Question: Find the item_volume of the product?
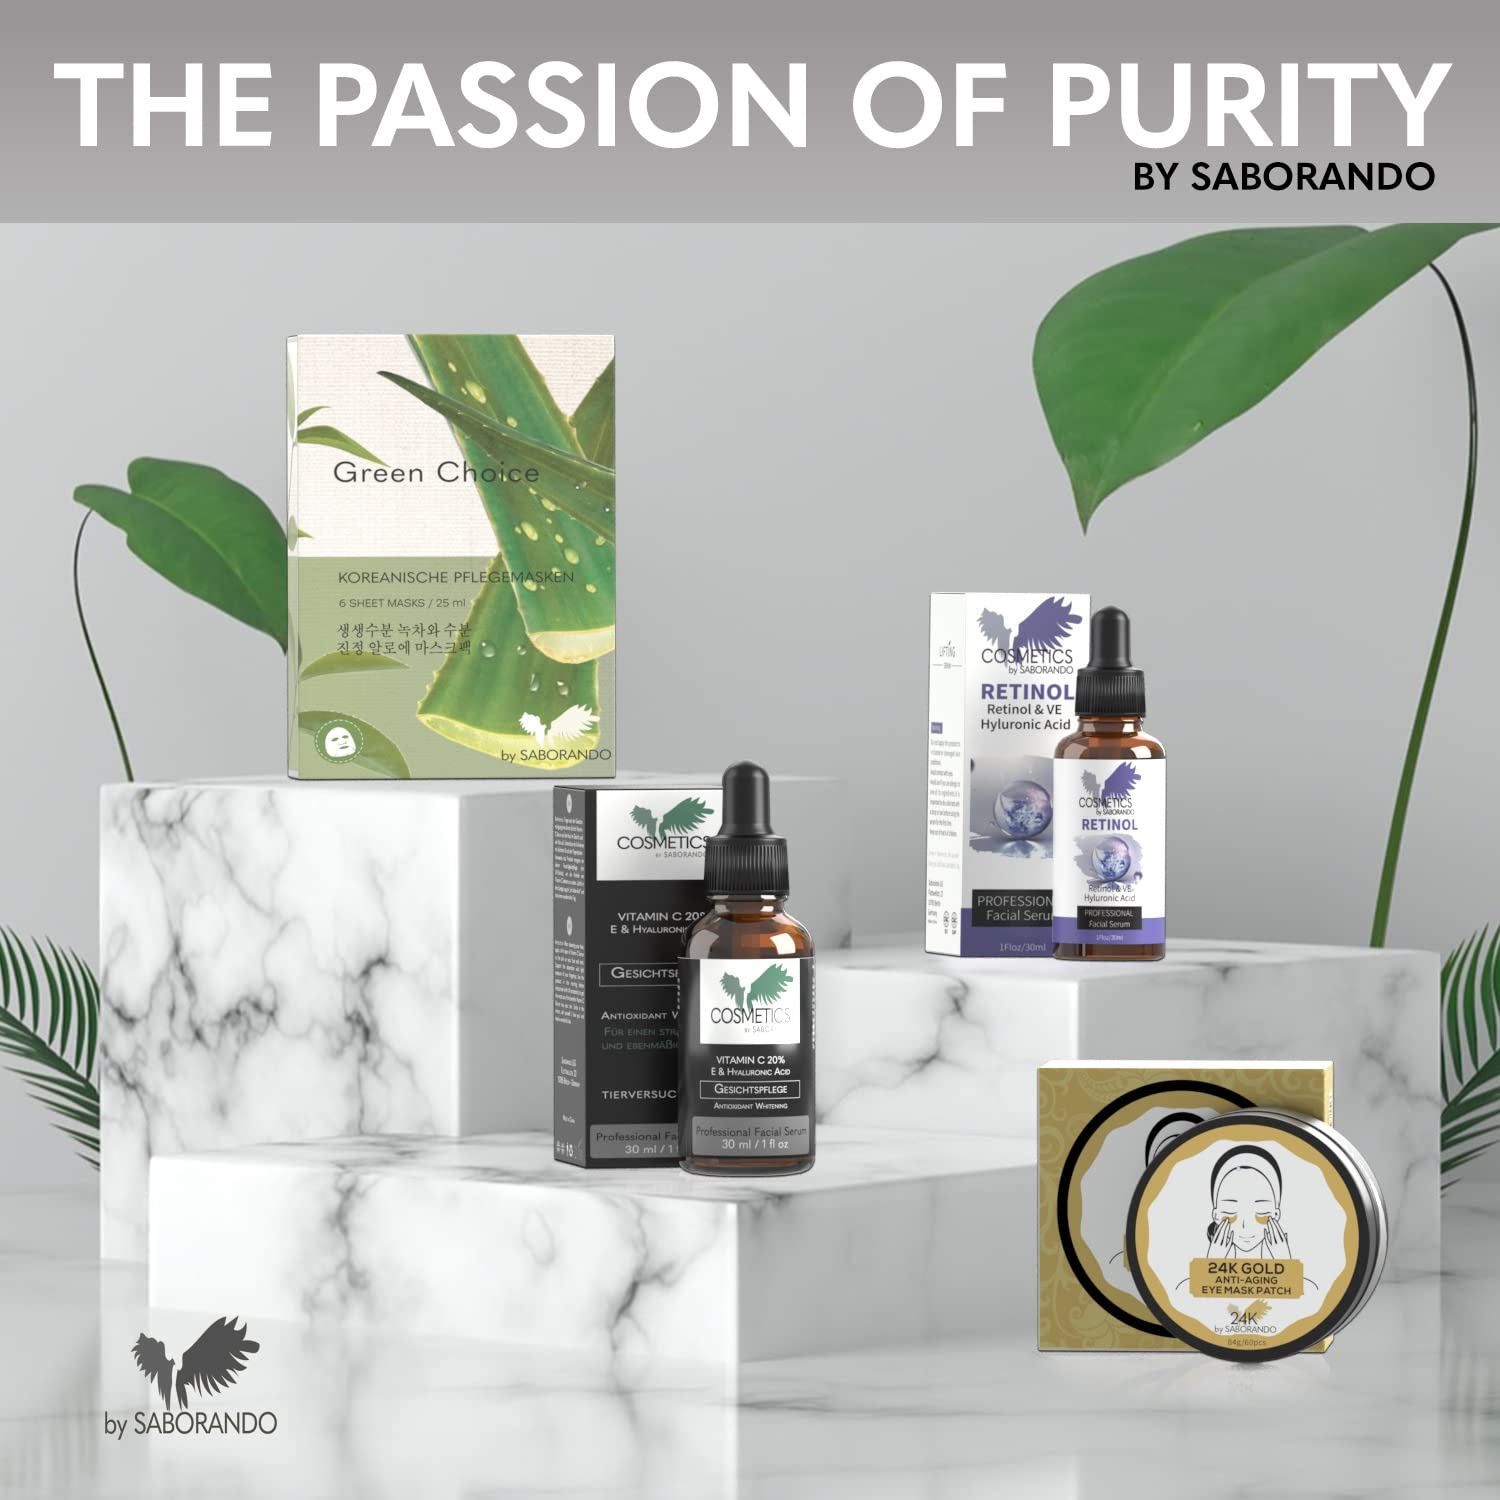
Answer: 1.0 fluid ounce